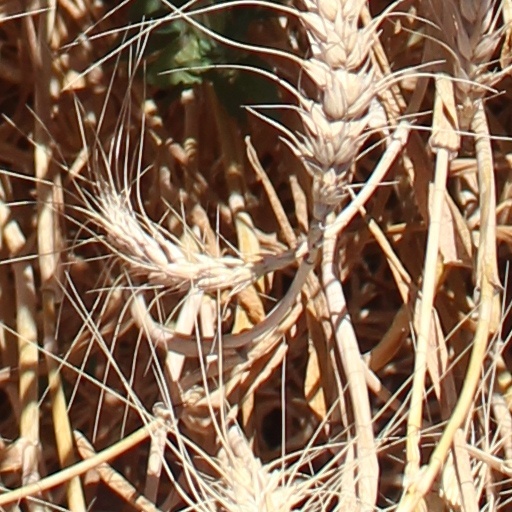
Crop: wheat